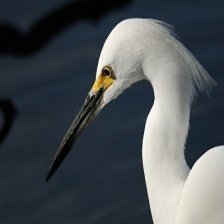
Species: SNOWY EGRET
Scientific name: EGRETTA THULA